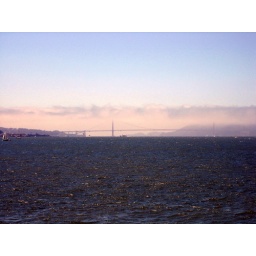
golden gate bridge in the fog